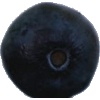
Label: Blueberry 1